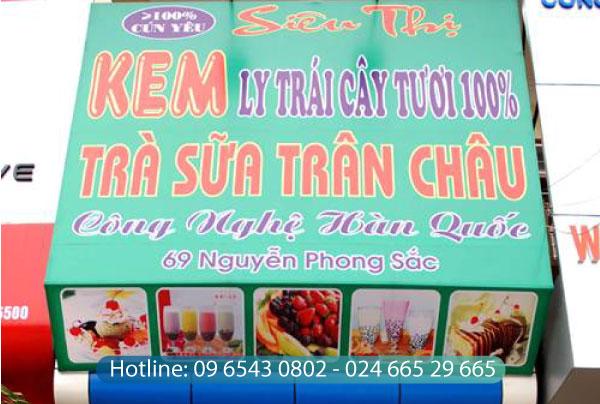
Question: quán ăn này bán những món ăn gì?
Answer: bán kem trái cây tươi, trà sữa trân châu